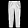
Label: Trouser